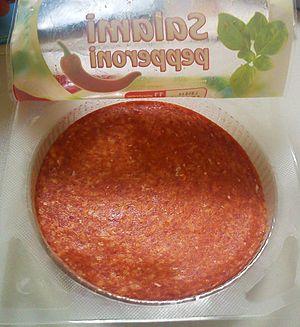
Le pepperoni est un salami épicé d'origine américaine, fait à base de viande de porc et de bœuf. C'est l'un des ingrédients les plus courants des pizzas aux États-Unis et au Canada.